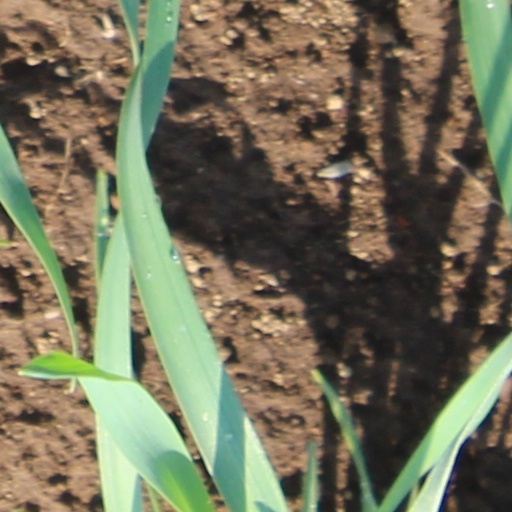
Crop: wheat